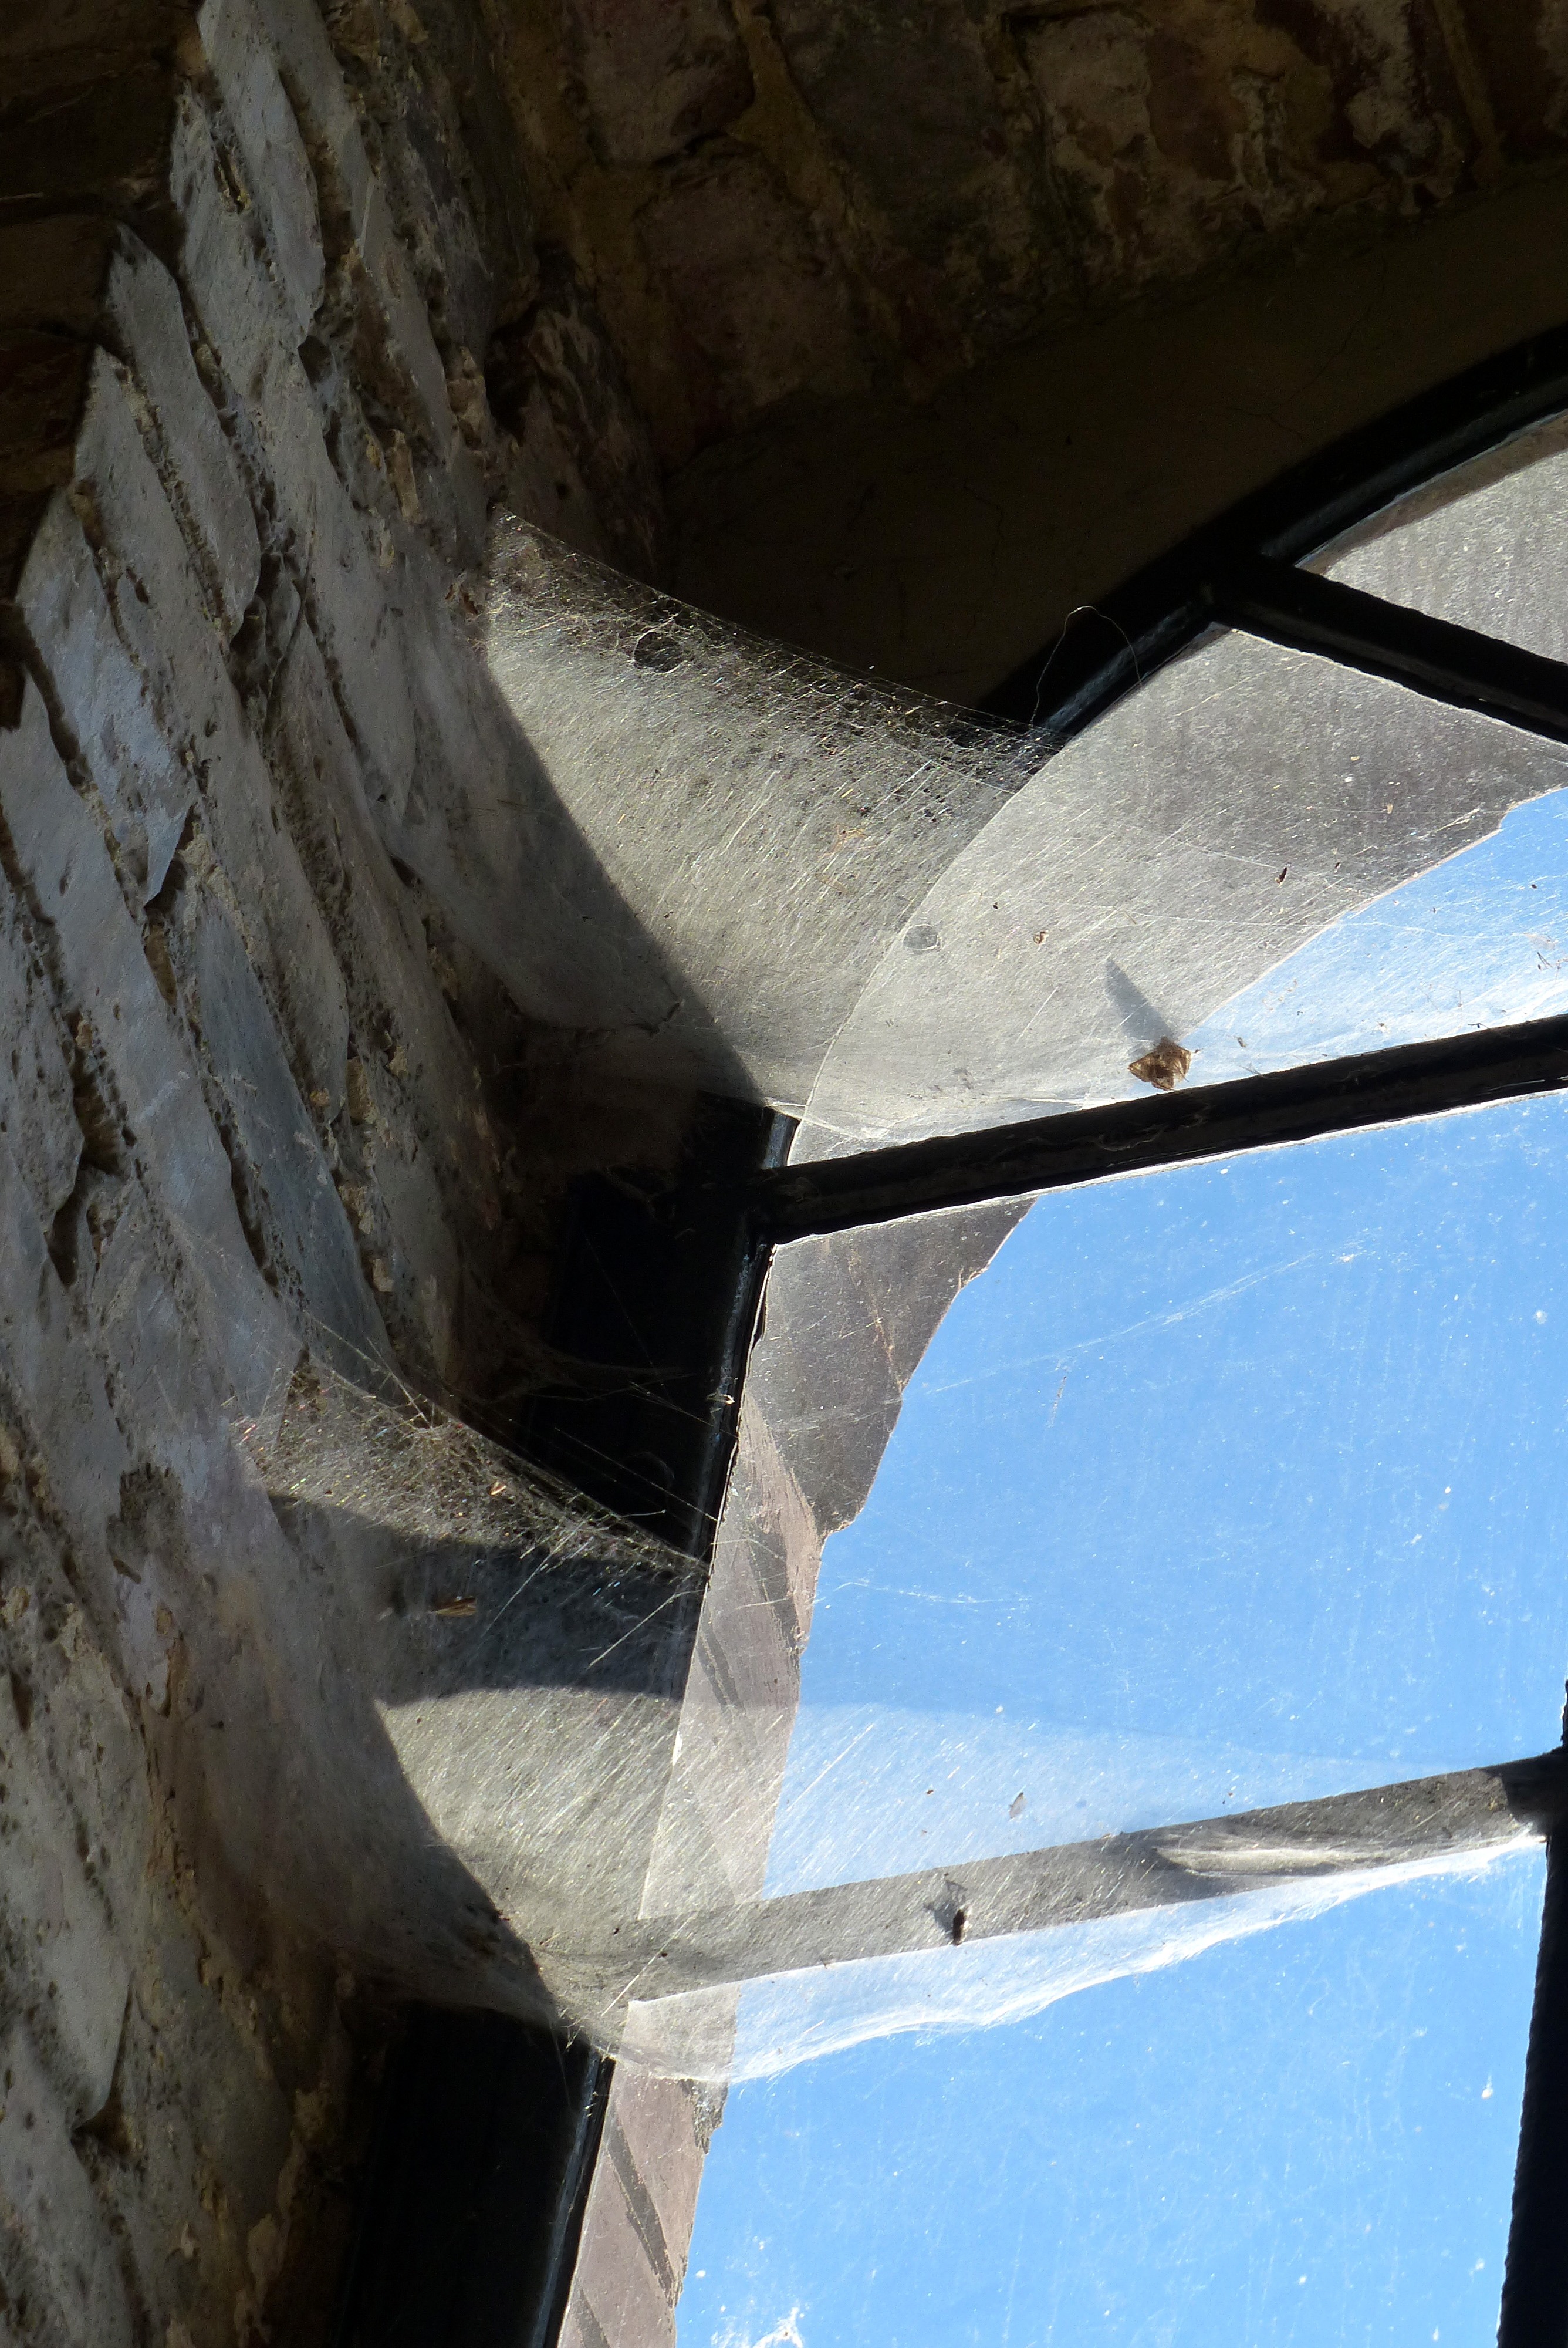
architecture, window, building, old, wall, monument, factory, blue, industry, brick, cobweb, remains, spider webs, lapsed, old brickyard